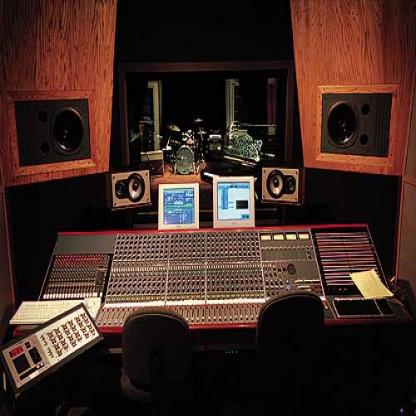
Scene: Indoor